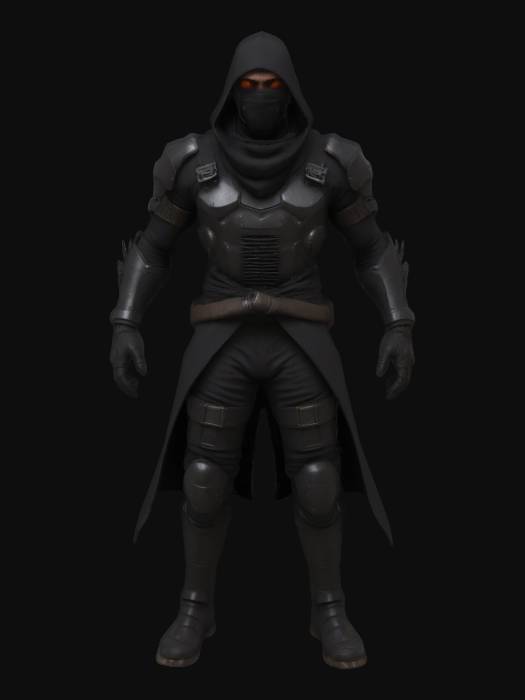
미적 점수 (1~10점): 7